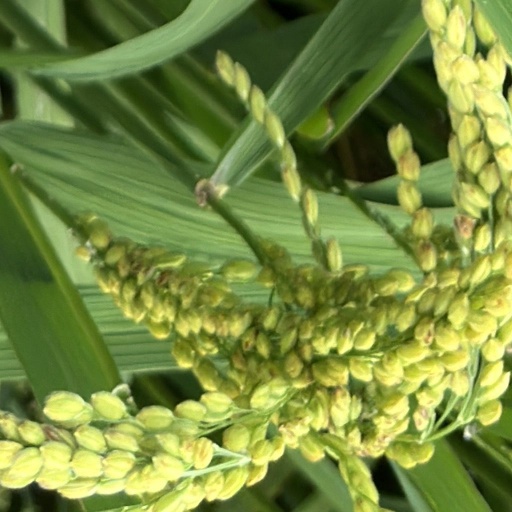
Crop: rice